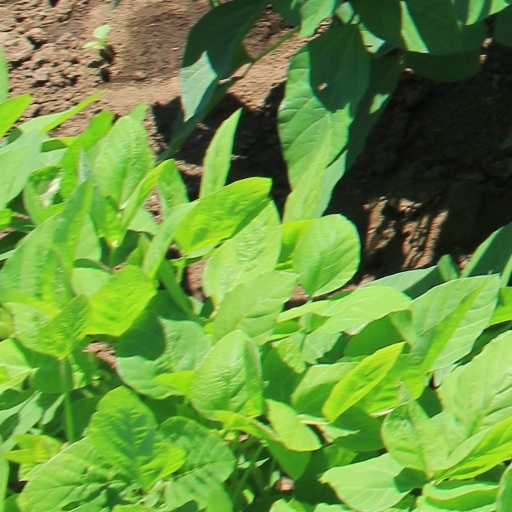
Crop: soybean